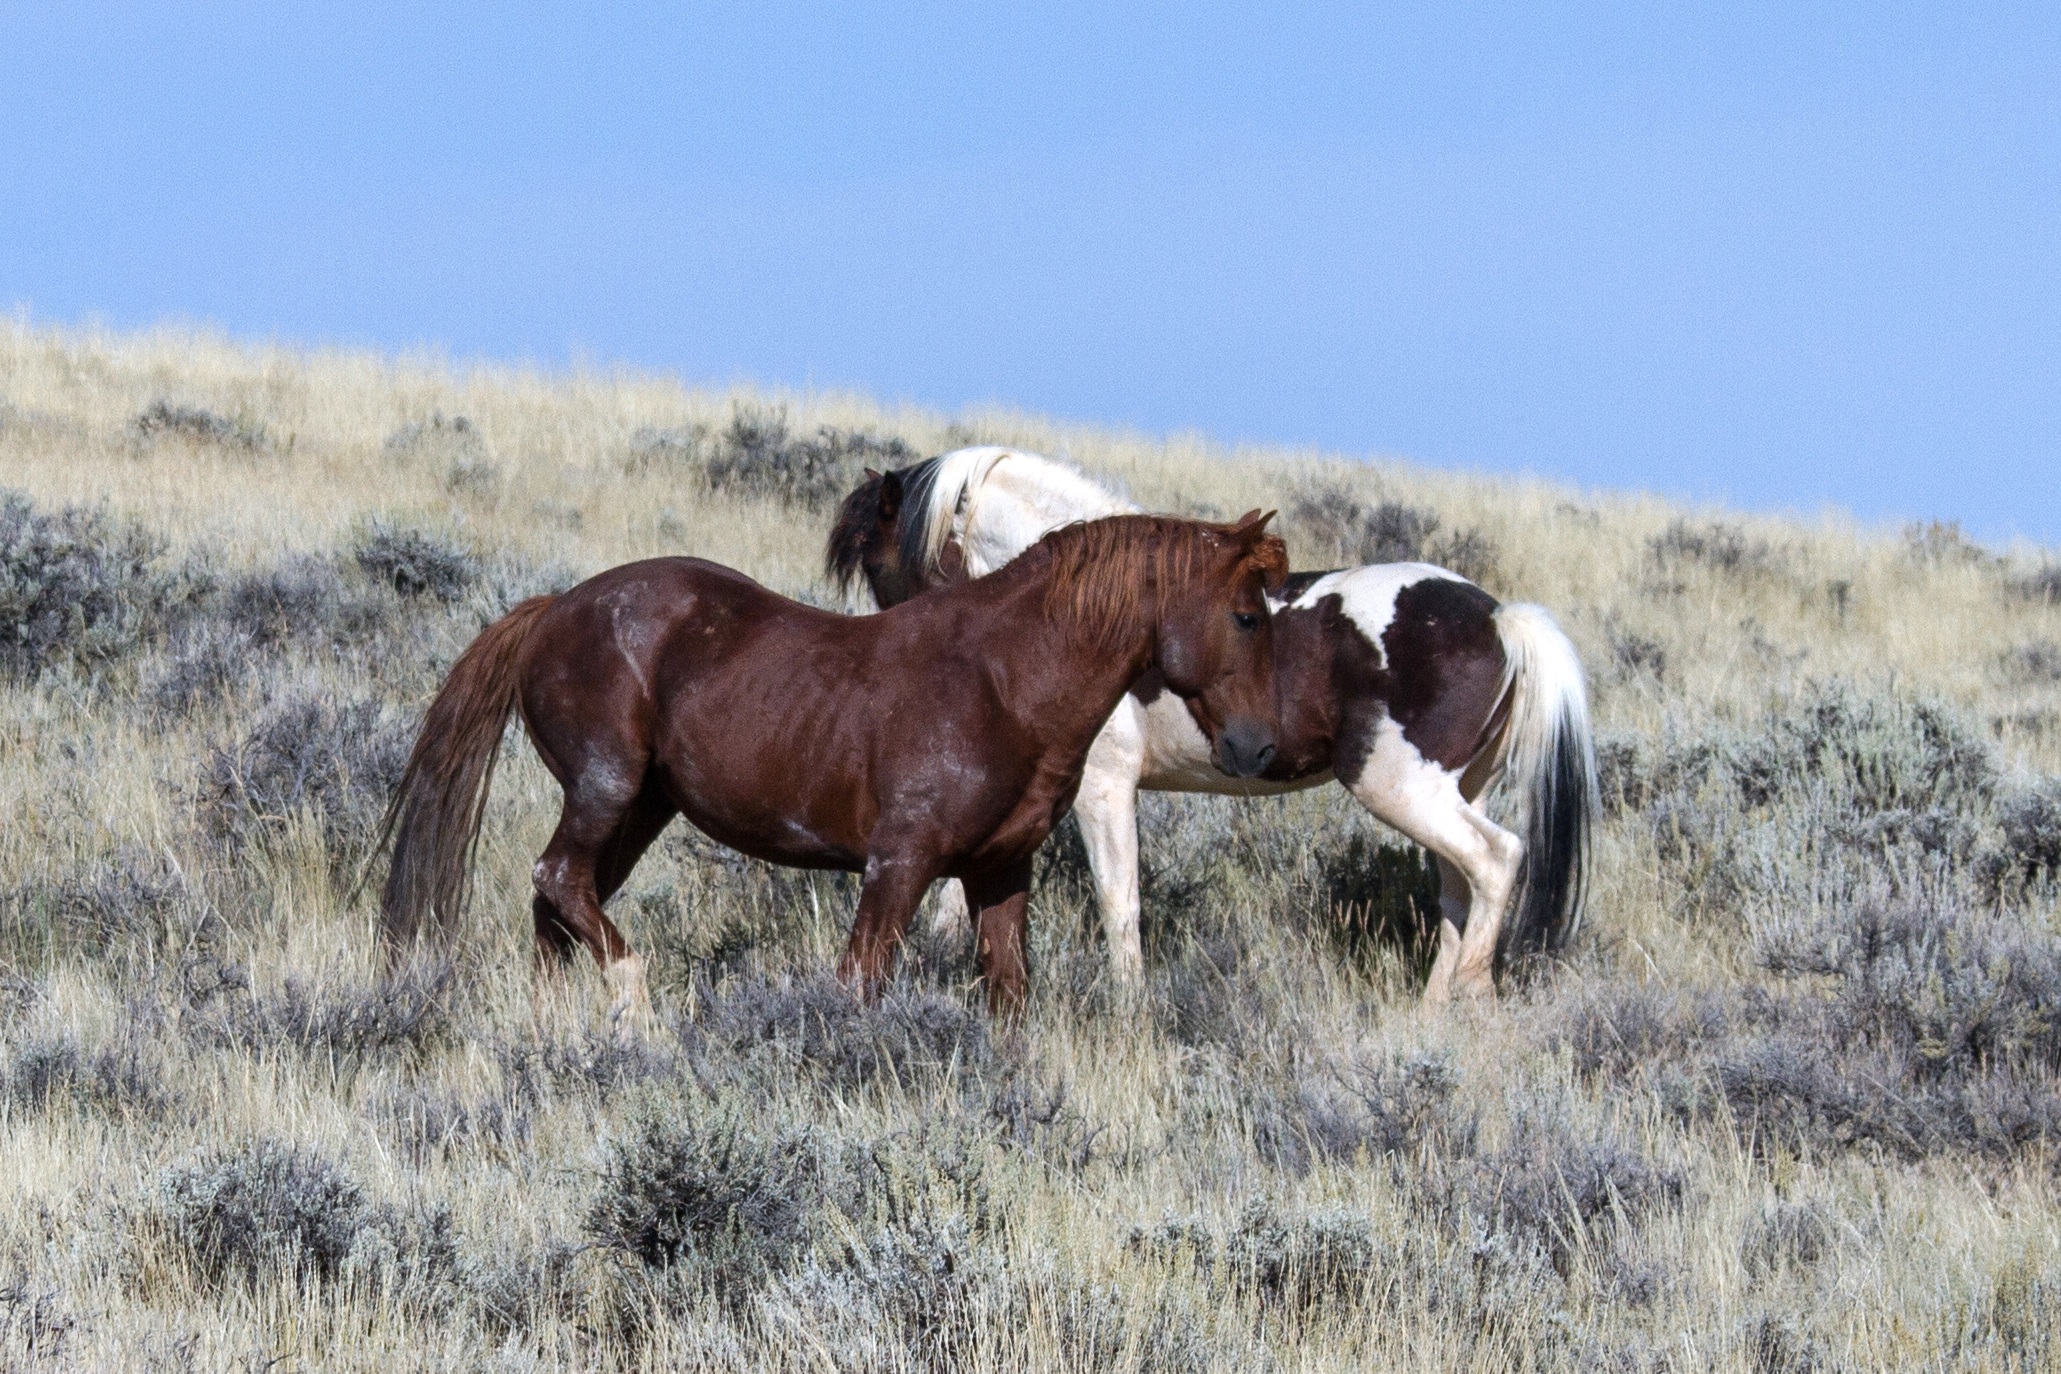
prairie, herd, pasture, grazing, horse, mammal, stallion, mane, horses, grassland, vertebrate, mare, mustangs, foal, wild horses, steppe, wild mustangs, american wild horses, horse like mammal, mustang horse